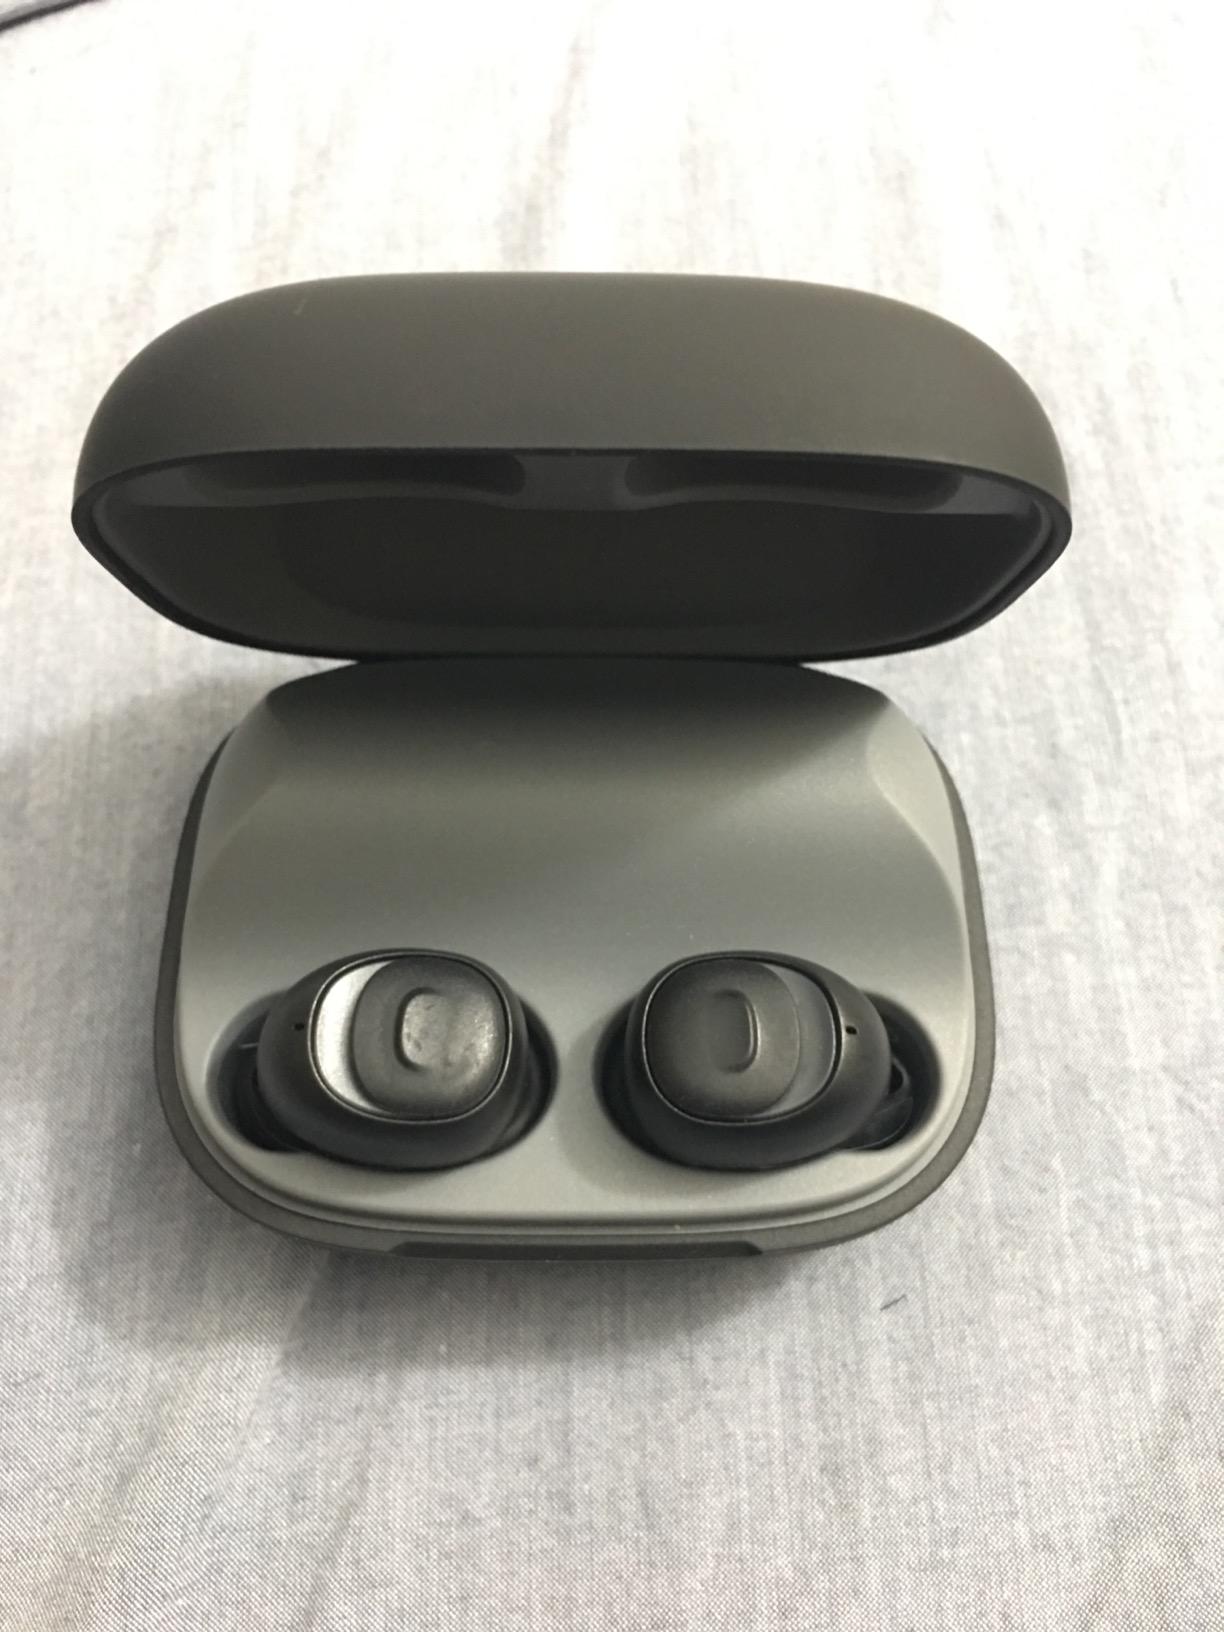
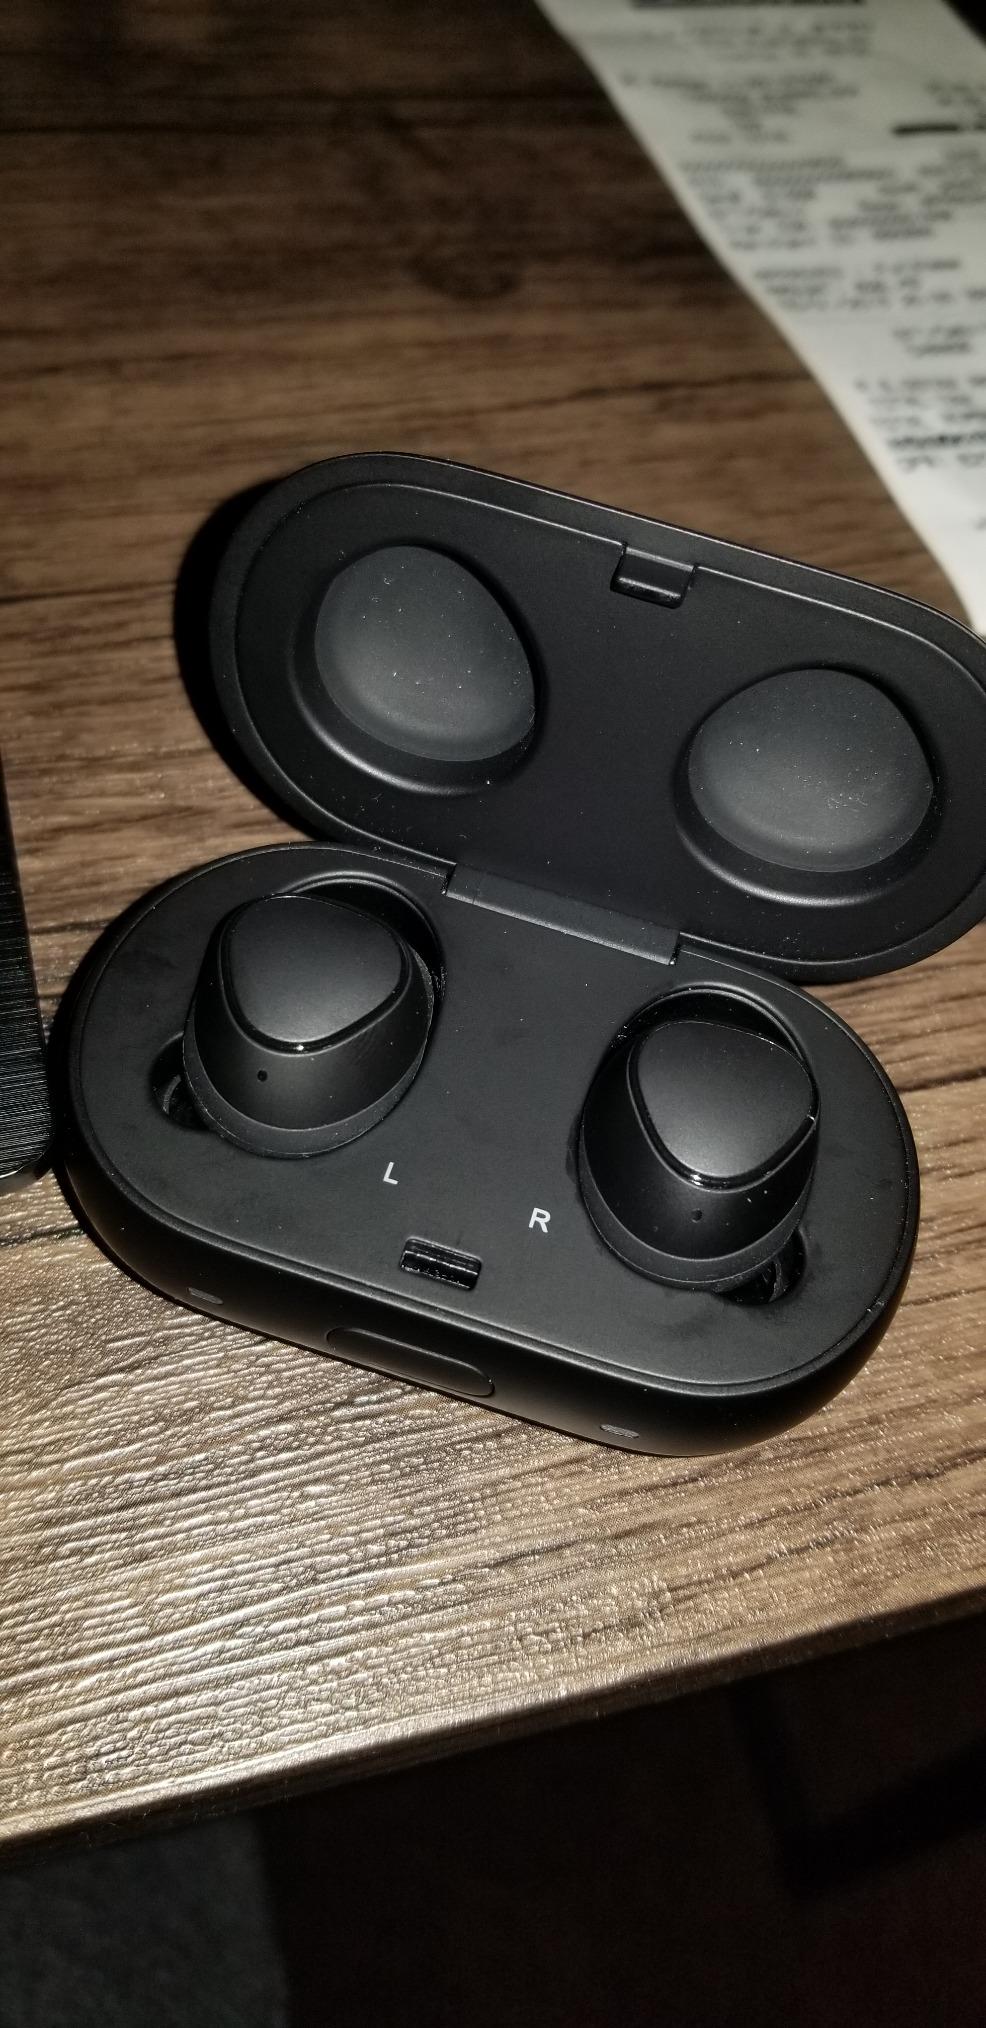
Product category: earbuds
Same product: no